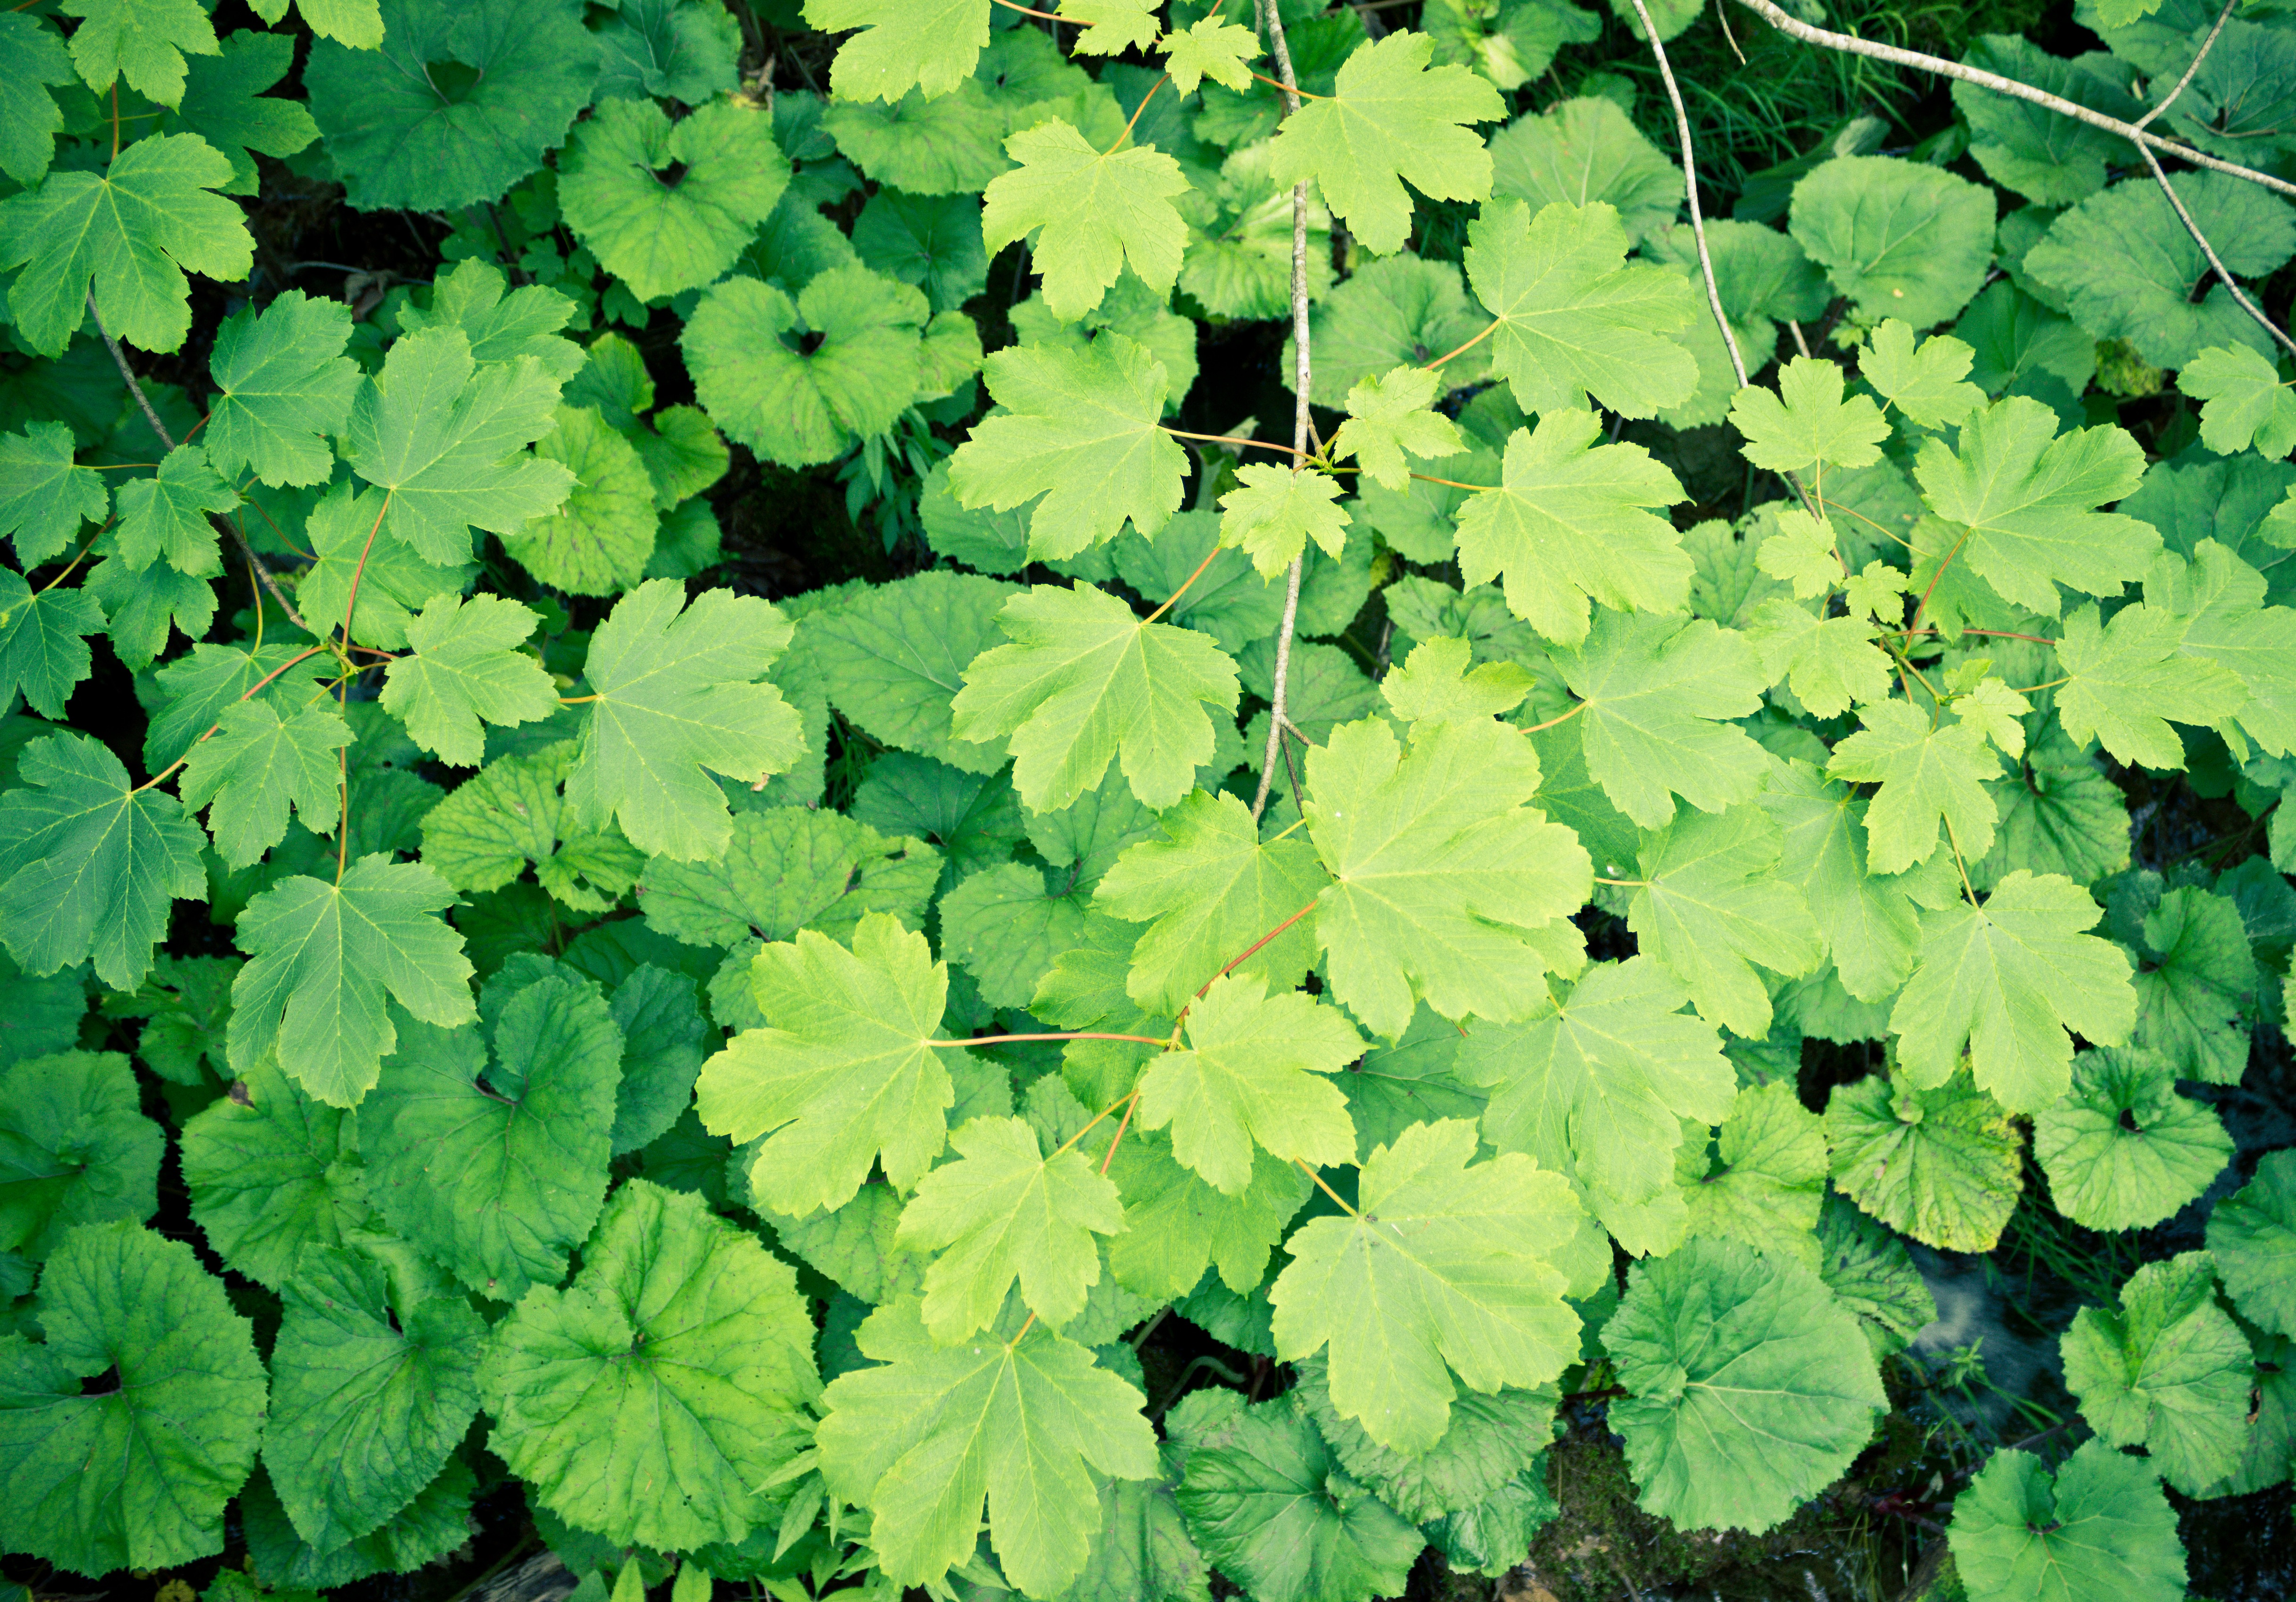
plant, leaf, flower, green, herb, produce, botany, wildflower, shrub, flowering plant, annual plant, land plant, centella, chelidonium